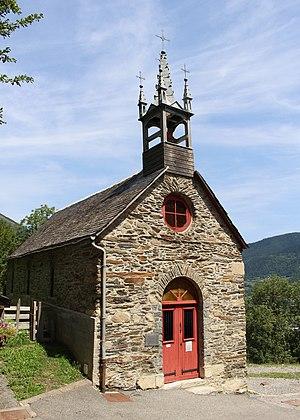
Chapelle Notre-Dame de Pitié de Cadeilhan (Hautes-Pyrénées)
Cadeilhan-Trachère est une commune française située dans le département des Hautes-Pyrénées, en région Occitanie.
La chapelle Notre-Dame de Pitié de Cadeilhan est un édifice religieux catholique située à Cadeilhan-Trachère, en France.
La liste des chapelles des Hautes-Pyrénées présente les chapelles situées sur le territoire des communes du département français des Hautes-Pyrénées. Il est fait état des diverses protections dont elles peuvent bénéficier, et notamment les inscriptions et classements au titre des monuments historiques.